Cataloging (library science)

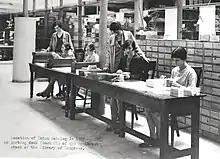
Workers creating a union catalog for Slavic publications at the Library of Congress in 1927

Libraries have made use of catalogs in some form since ancient times. The very earliest evidence of categorization is from a collection of clay tablets marked in cuneiform script from Nippur, an ancient Sumerian city in present-day Iraq, wherein two lists of works of Sumerian literature of various myths, hymns, and laments are listed. As one tablet had 62 titles, and the other 68, with 43 titles common between them, and 25 new titles in the latter, they are thought to comprise a catalog of the same collection at different periods of time.